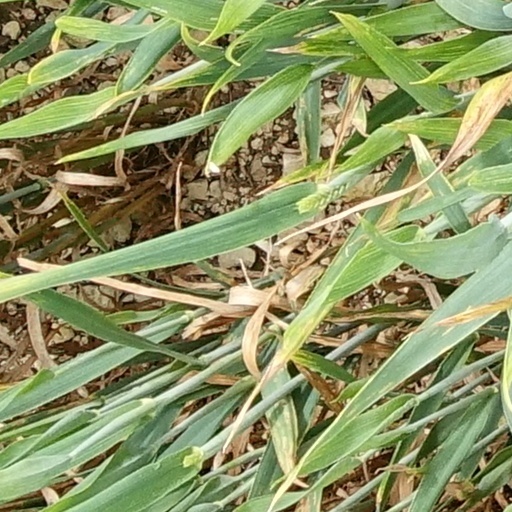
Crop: wheat